Lou Marini

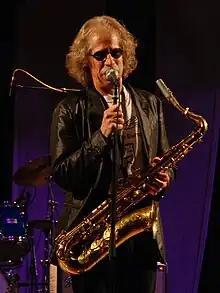
Marini at the 2007 Hamar Music Festival in Hamar, Hedmark, Norway

Louis Eugene Marini Jr. (born May 13, 1945), known as "Blue Lou" Marini, is an American saxophonist, arranger, and composer. He is best known for his work in jazz, rock, blues, and soul music, as well as his association with The Blues Brothers.